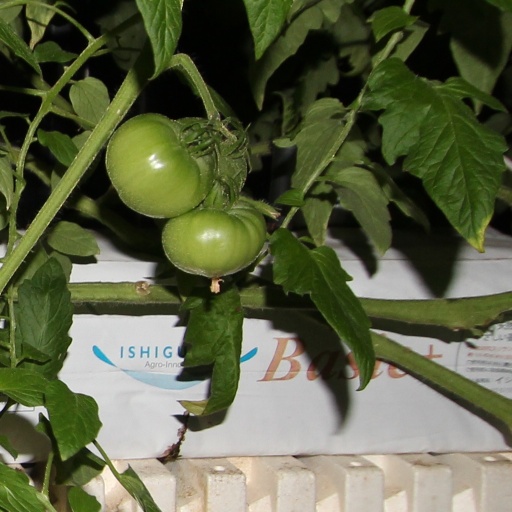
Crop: tomato